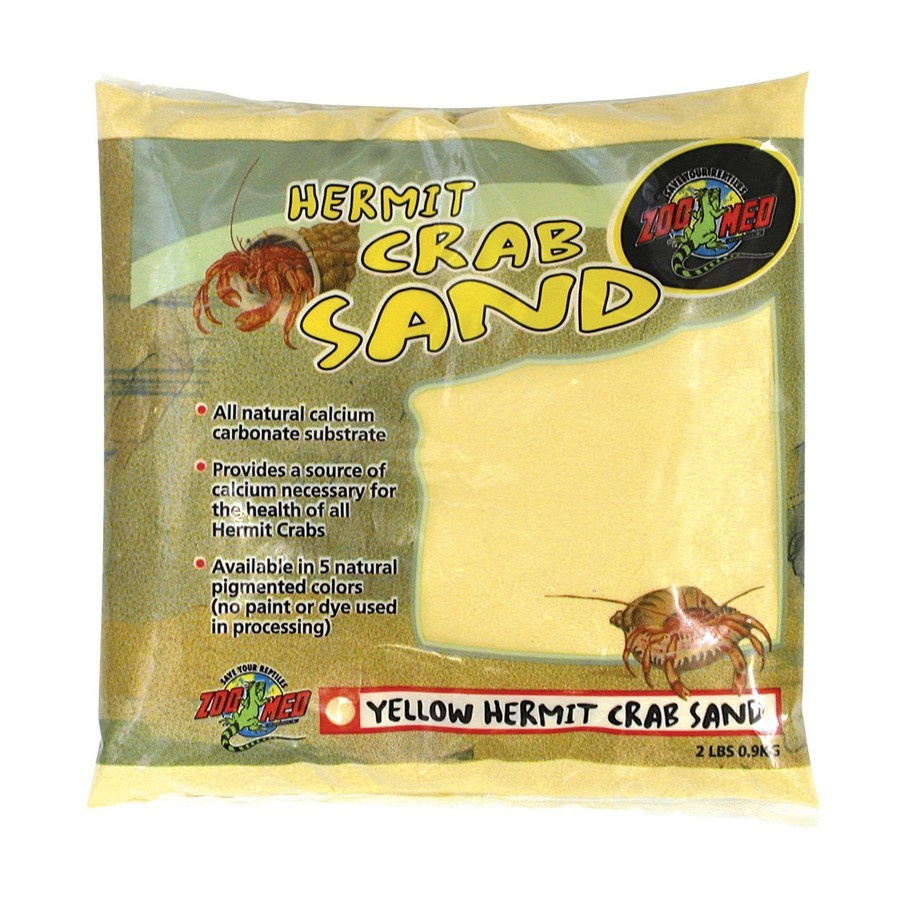
Zoo Med Hermit Crab Sand Yellow, 2 lb
Brand: Phillips Pet Food & Supplies
A calcium carbonate sand substrate for Hermit Crabs. Available in five fun colors! Provides a source of calcium necessary for the health of all Hermit Crabs. Available in Blue, Green, Mauve, White, and Yellow.
Category: Animals & Pet Supplies > Pet Supplies > Fish & Aquatic Supplies > Aquarium Gravel & Substrates